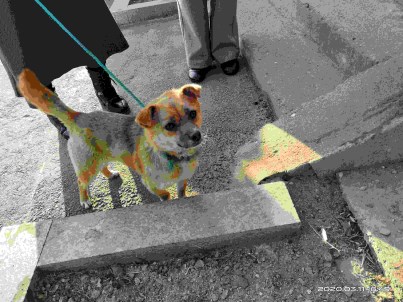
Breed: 3336-n000121-chinese_rural_dog